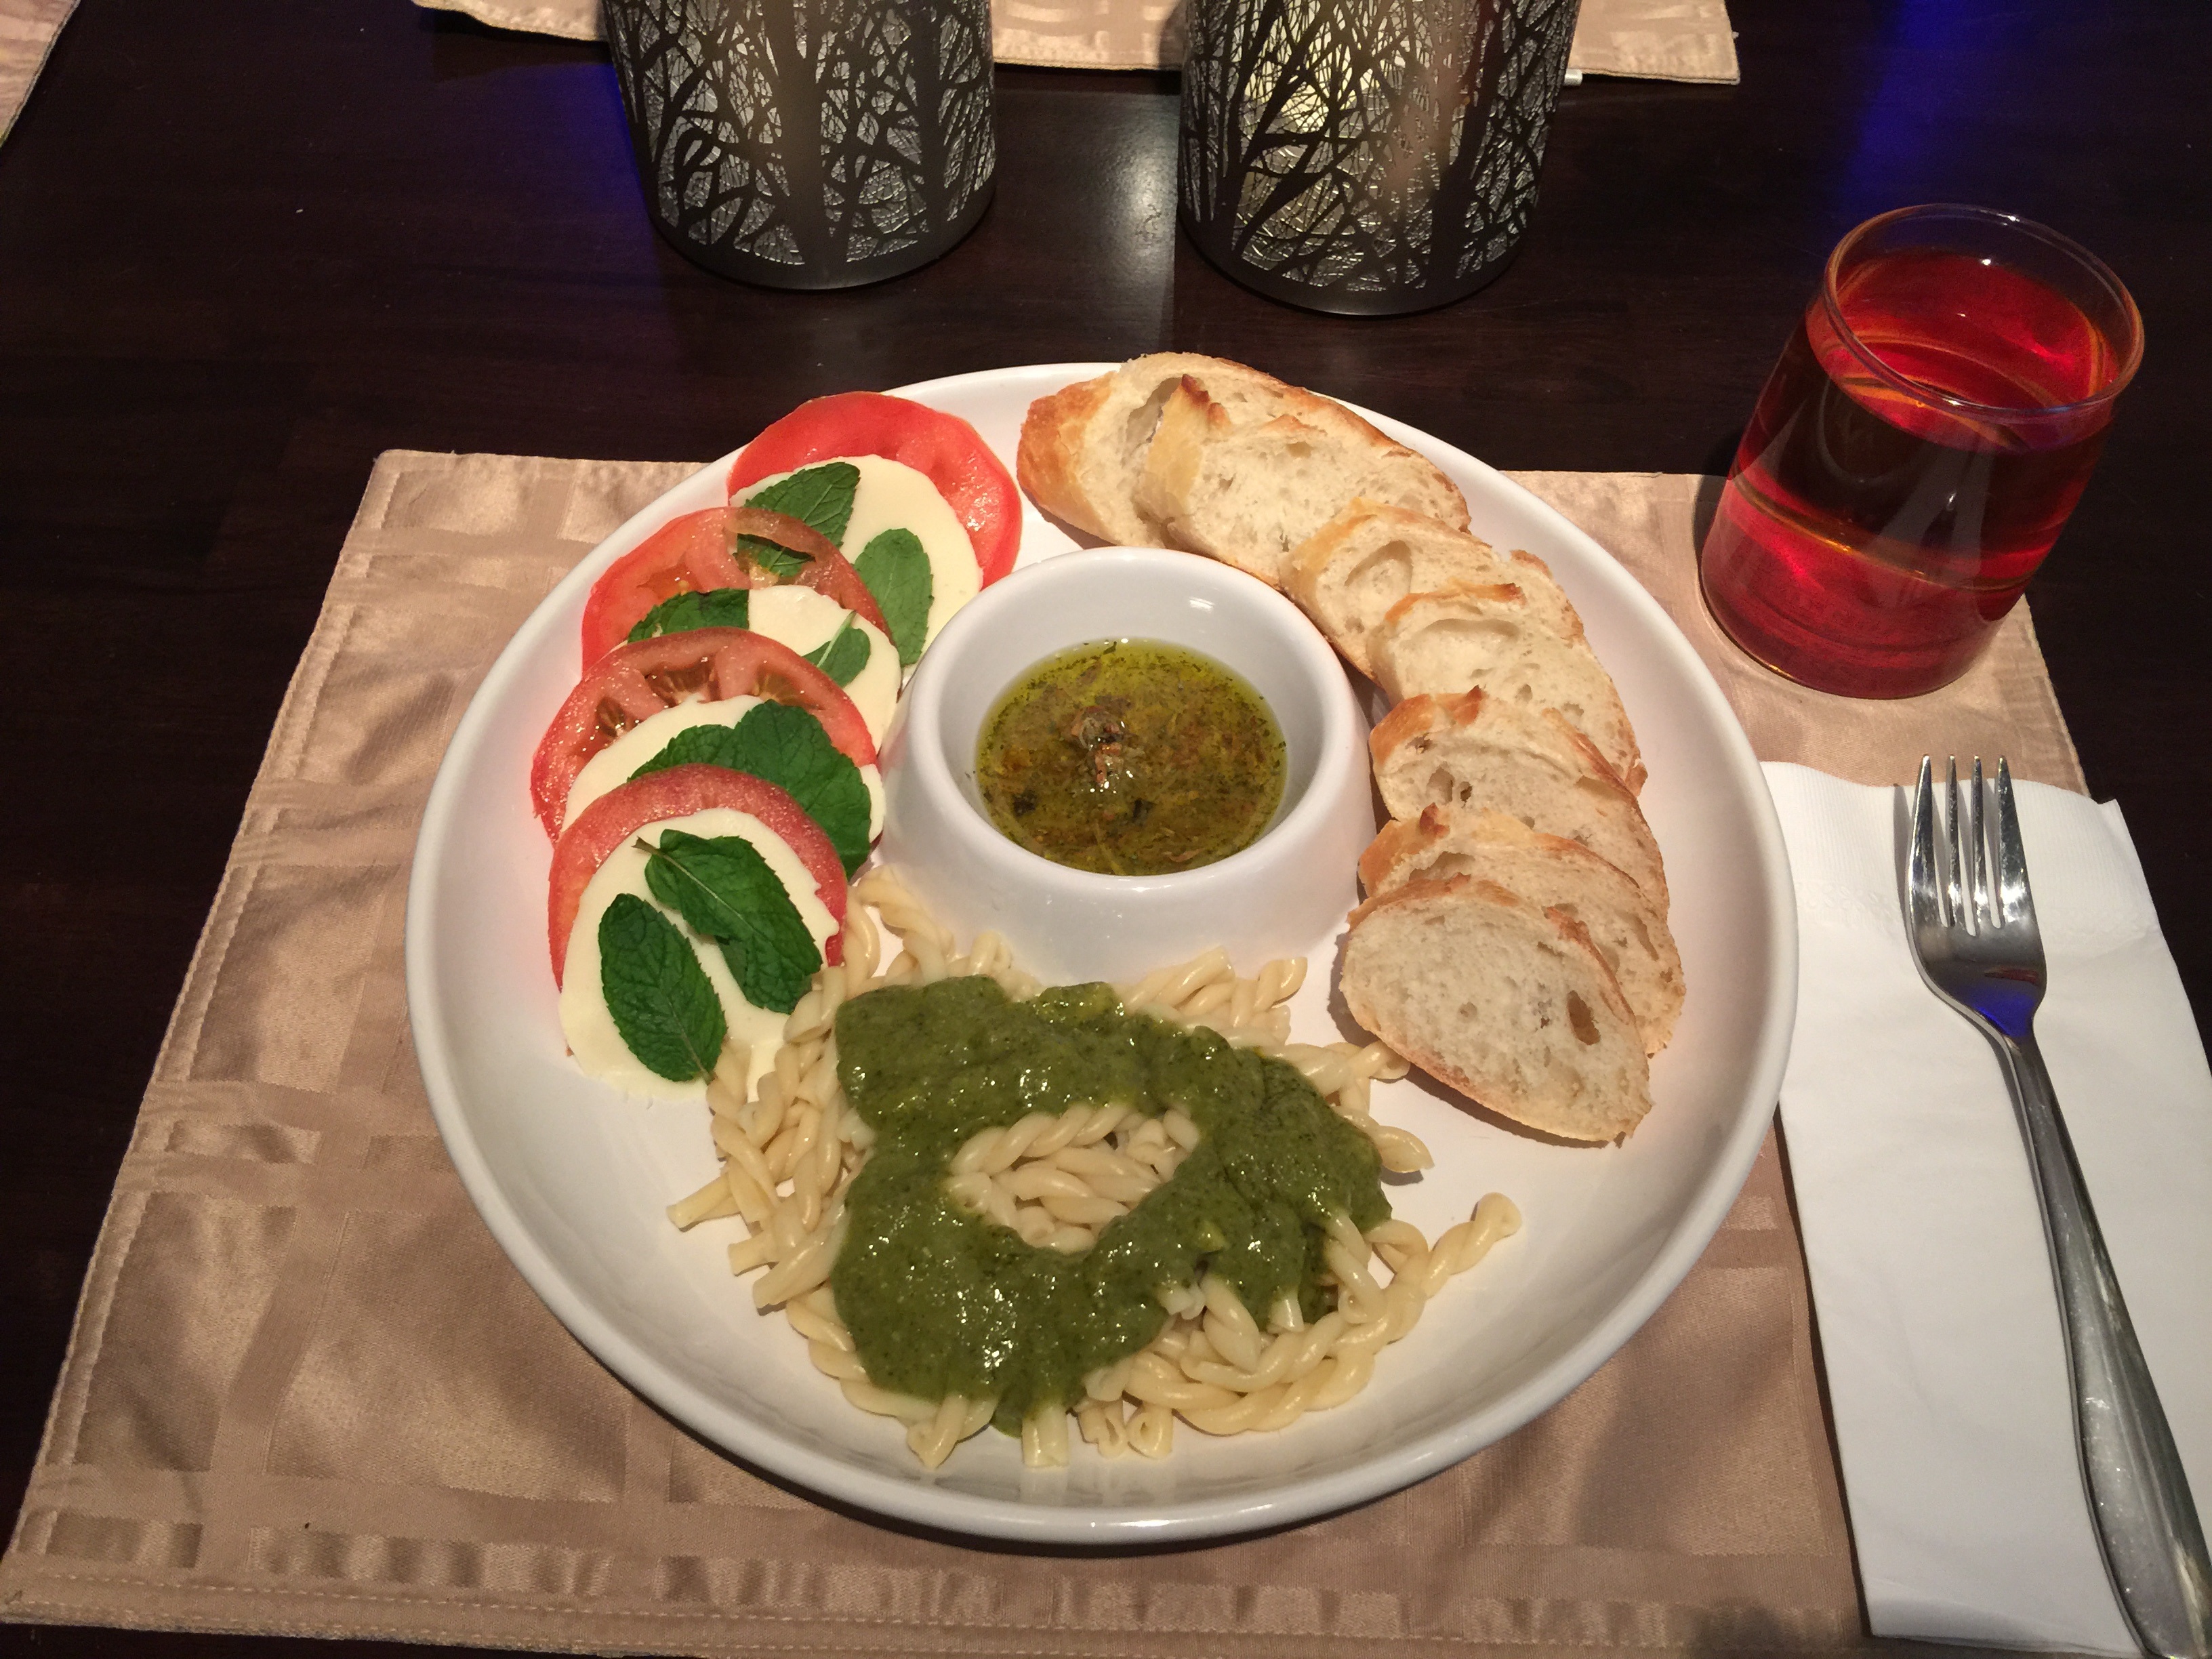
fork, white, leaf, restaurant, dish, meal, food, mediterranean, pepper, red, cooking, ingredient, vegetable, plate, fresh, italy, gourmet, healthy, eat, lunch, cuisine, sauce, delicious, pasta, basil, cheese, tomato, asian food, nutrition, dining, dinner, tasty, spaghetti, diet, italian, traditional, supper, parmesan, italian food